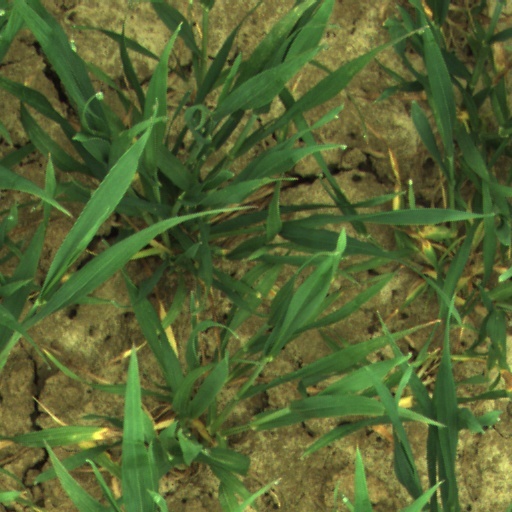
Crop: wheat